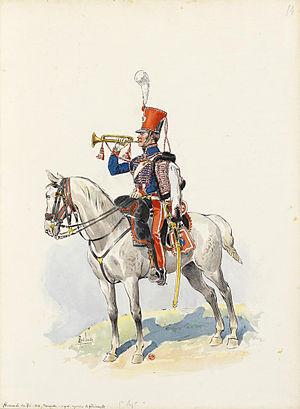
Trompette des Hussards du roi (1er régiment) en 1814
Le régiment de Berchény hussards est un régiment de hussards du Royaume de France créé en 1719.